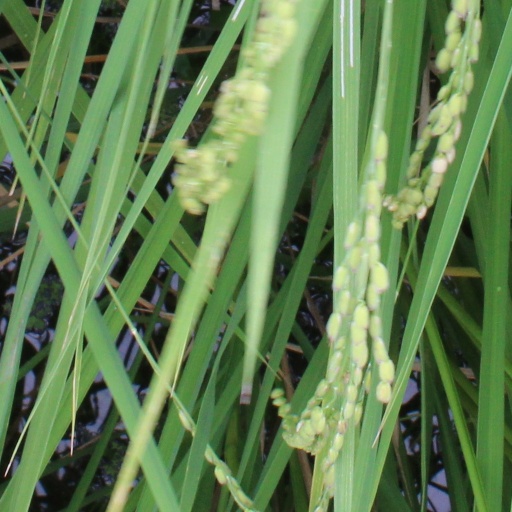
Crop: rice